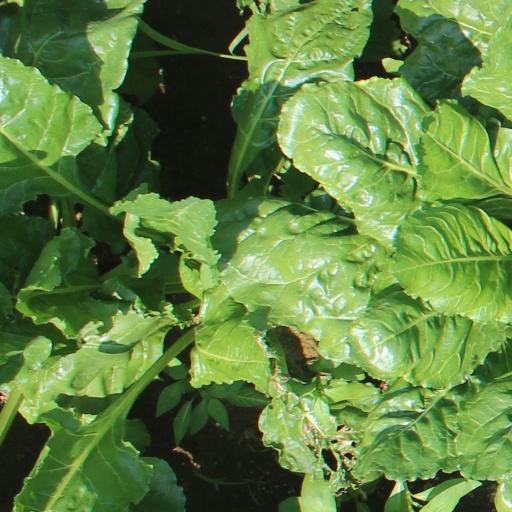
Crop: sugar beet